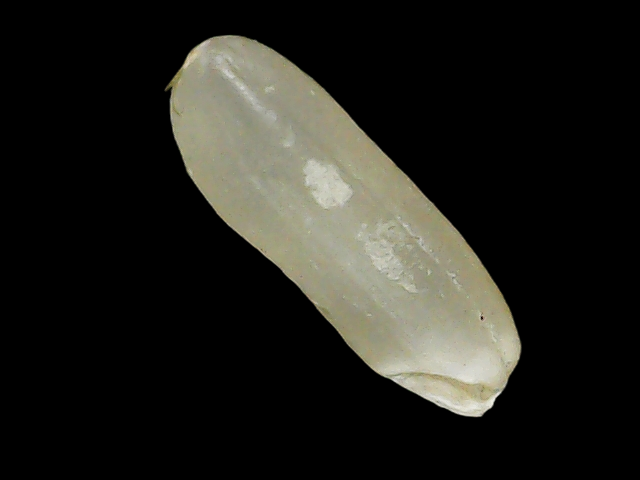
Rice variety: Binadhan11